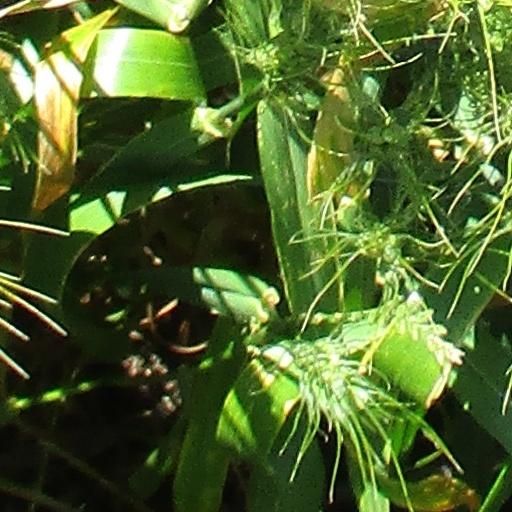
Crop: wheat